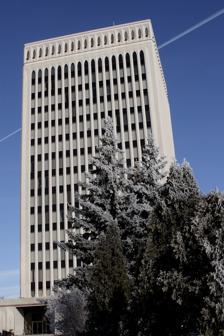
Building: Queen Elizabeth II Court (Regina, Saskatchewan)
Country: Canada
Year built: 1976
Office in Regina, Saskatchewan Regina City Hall Regina City Hall on Queen Elizabeth II Court General information Type Office Address 2476 Victoria Avenue Regina , Saskatchewan S4P 3C8 Coordinates 50°26′52″N 104°36′57″W / 50.44778°N 104.61583°W / 50.44778; -104.61583 Completed 1976 Opening 1976 Cost CA$ 10.1 million Owner City of Regina Height Roof 63.09 m (207.0 ft) Technical details Floor count 16 Design and construction Architect(s) Joseph Pettick Newly built gingerbread City Hall in 1909. Queen Elizabeth II Court is the city block containing Regina City Hall, a 16-storey office tower in Regina , Saskatchewan , Canada. The city hall is built in the International Style . Ball held in gingerbread City Hall 1920 when other ballrooms did not exist and for which current City Hall was not required to have facilities for. Opened in 1976, "[t]he construction manager was Poole Construction Limited and the architect, Joseph Pettick. It cost CA$ 10.1 million ." It replaced two previous city halls—built in 1885-86 and 1908—and a temporary one in the old post office on 11th Avenue at Cornwall Street. By the time the cornerstone was laid in 1906 for the second, the "gingerbread city hall," "[t]he wooden building which had served as Town Hall and as Regina's first City Hall was no longer sufficient for the city's needs. This is not surprising, since the tiny wooden building was used as City Chambers, the police station, the fire hall, a school, a public meeting hall and a banquet hall." The 1908 building "was grand in scope and size, emphasizing the confidence city fathers saw in the future of the city. Built on 11th Avenue between Hamilton and Rose Streets (where the Alvin Hamilton Building housing Service Canada now stands), the new building was ornately decorated. It was often known as 'The Gingerbread Palace.' Constructed between 1906 -1908, it came into use in 1908 as a city hall, centre of arts, music and literature, and a banquet hall. Like its wooden predecessor, the massive stone structure was used for everything from lectures to dances – even boxing matches were held within its hallowed walls. However, by 1963, the revered old hall was showing its age and all civic offices were moved to the Old Post Office building. The building sat vacant for two years until it was demolished in 1965 to make room for the Galleria Shopping Centre (renamed the Alvin Hamilton Building)." The temporary city hall in the old post office (the " Prince Edward Building "), was used as a substitute from 1963 to 1975 for the city hall on 11th Avenue between Hamilton and Rose Streets, which had been closed and demolished without plans for any long-term replacement. It is most substantially used as theatre by Globe Theatre, Regina . The current City Hall does not contain or provide facilities for public social and ceremonial activities as its 1910 predecessor did, they not being available elsewhere in Regina then but now are. The current building is far more largely for office work. The City of Regina in 2002 undertook an energy efficiency audit and environmental upgrade to the building. Original city hall on corner of Scarth Street and 11th Avenue. It was built in 1885-1886 and demolished after the "Gingerbread Hall" replaced it. That can be seen in the background, right. The 1908 "Gingerbread" City Hall, circa 1915. The now also-demolished Medical-Dental Building at 11th Avenue and Rose Street is visible to the right. Looking west down 11th Avenue past the old Regina City Hall to the old post office, 1912. Inauguration of the Regina Municipal Railway in front of the City Hall on 11th Avenue, July 28, 1911. Old post office temporarily used as city hall from closure and demolition of "Gingerbread Hall" until building of current one See also Royal eponyms in Canada External links Skyscraperpage References